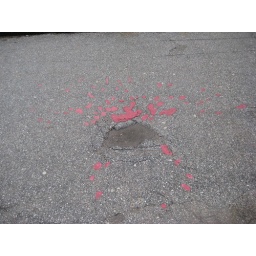
Sarajevo roses, or mortar craters filled in with red wax, this one was outside the Parliament building